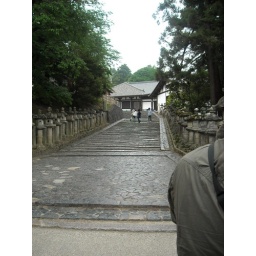
The largest wooden building in the world, housing a massive statue of Buddha.